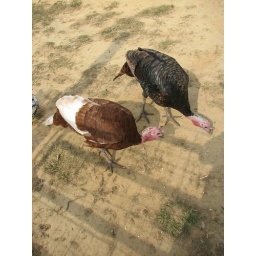
Farm in tuscumbia -Marcus on field trip and pizza for lunch